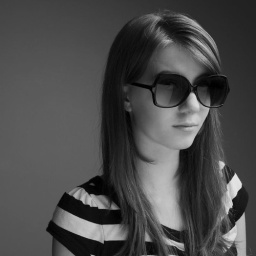
circles and stripes in black and white